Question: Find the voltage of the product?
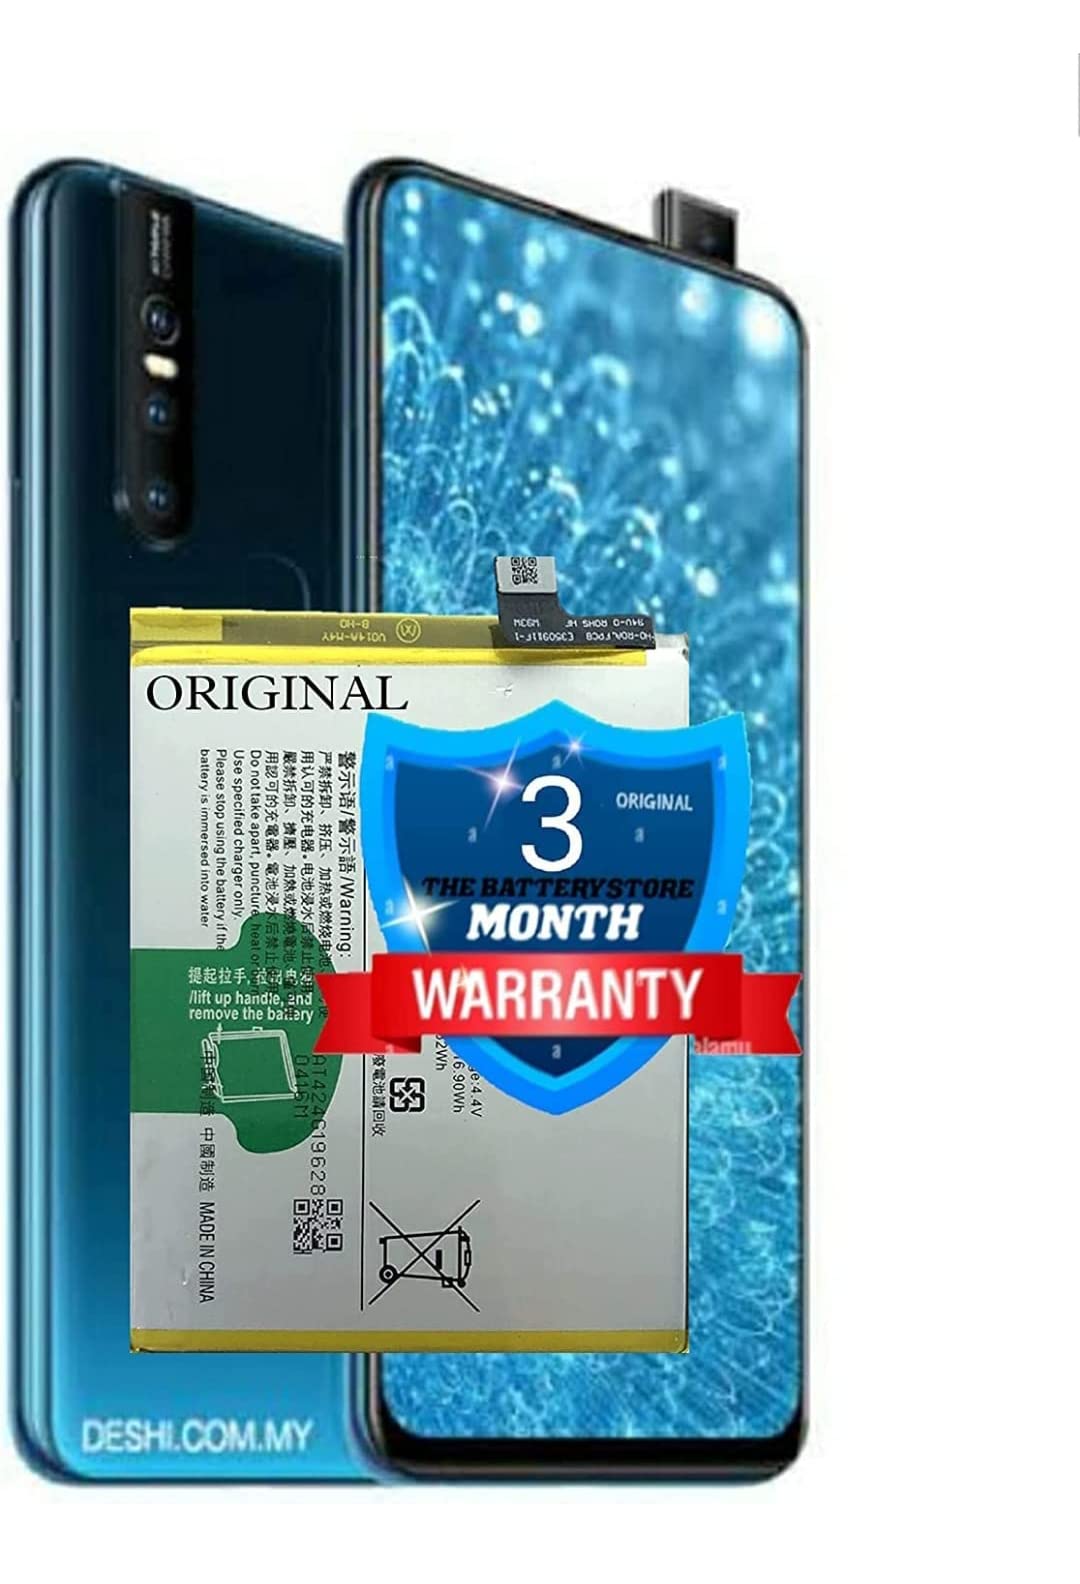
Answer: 4.4 volt